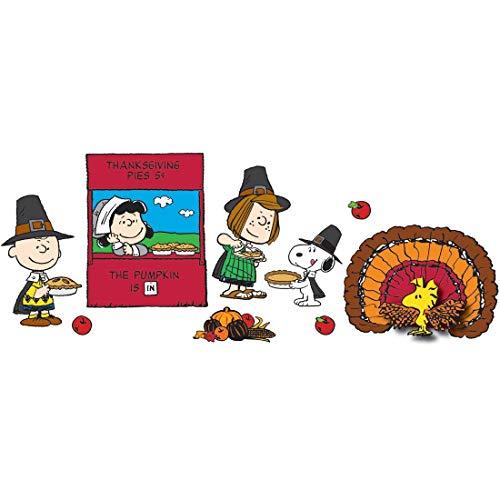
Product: Eureka Charlie Brown Thanksgiving Classroom Bulletin Board Set, 18'' x 28'', 16 pc.
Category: Office Products | Office & School Supplies | Presentation Boards | Bulletin Boards
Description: Show your students the importance of giving thanks and appreciation by decorating your classroom with this Eureka Charlie Brown Thanksgiving bulletin board set.
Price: $14.99
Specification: ASIN:B008UPEBFC|ShippingWeight:9.6ounces(Viewshippingratesandpolicies)|DomesticShipping:ItemcanbeshippedwithinU.S.|InternationalShipping:Thisitemisnoteligibleforinternationalshipping.LearnMore|DateFirstAvailable:February19,2016